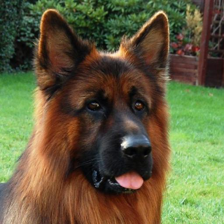
Label: animals